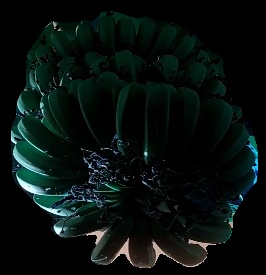
Variety: pachbale
Grade: grade1